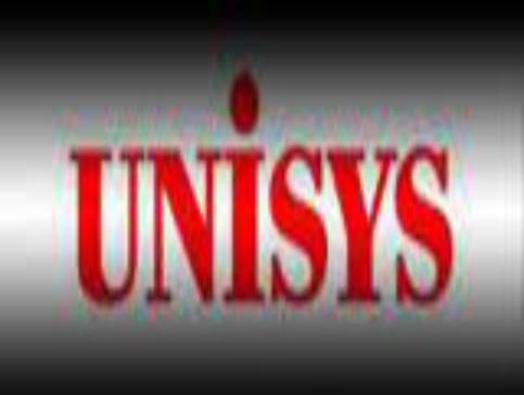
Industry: Others